Byzantine–Norman wars

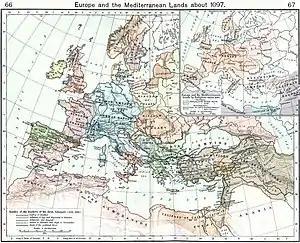
The map of Europe after the death of Robert Guiscard in 1085.

Following their successful conquest of Southern Italy, the Norman faction led by Robert Guiscard saw no reason to stop; Byzantium was decaying further still and looked ripe for conquest. Further pressing Norman motivation to invade was consistent support by the Byzantines for uprisings against Robert Guiscard. The Western edge of the Byzantine empire in particular was known for being a safe haven for rebel groups. When Alexios I Comnenus ascended to the throne of Byzantium, his early emergency reforms, such as requisitioning Church money—a previously unthinkable move—proved too little to stop the Normans.